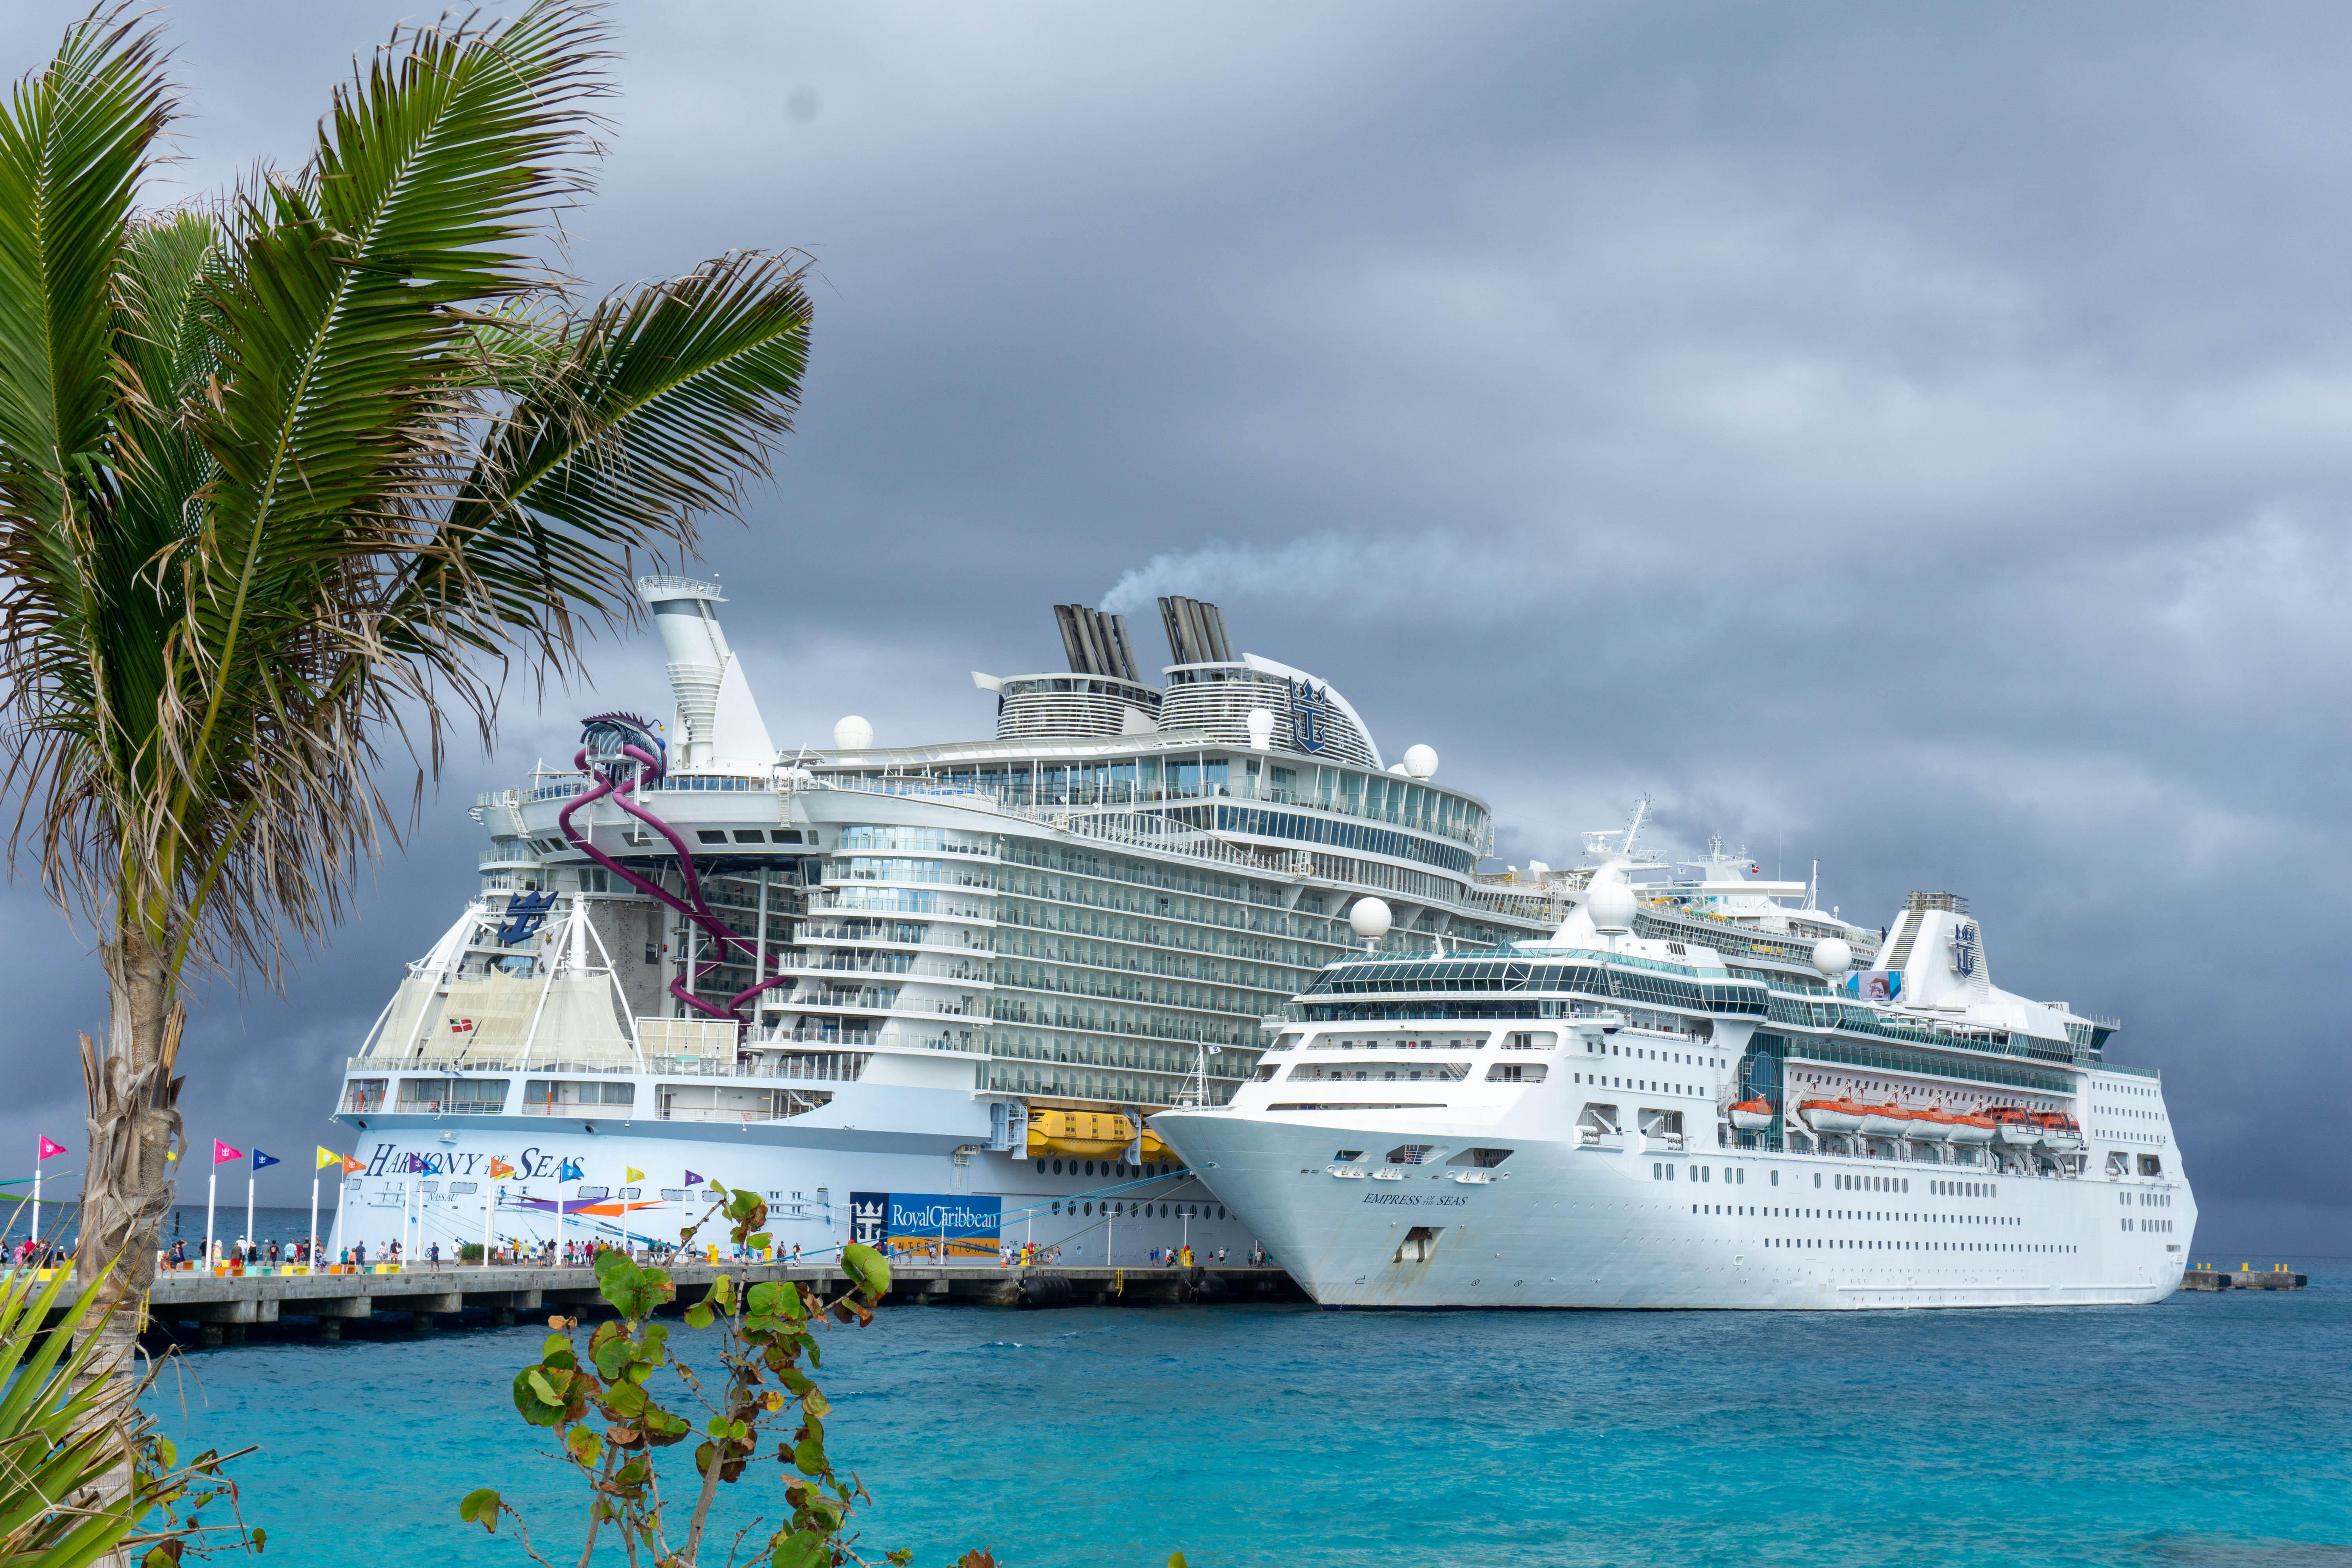
Vehicle type: Ships